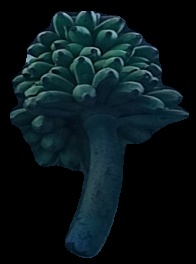
Variety: rasbale
Grade: grade2